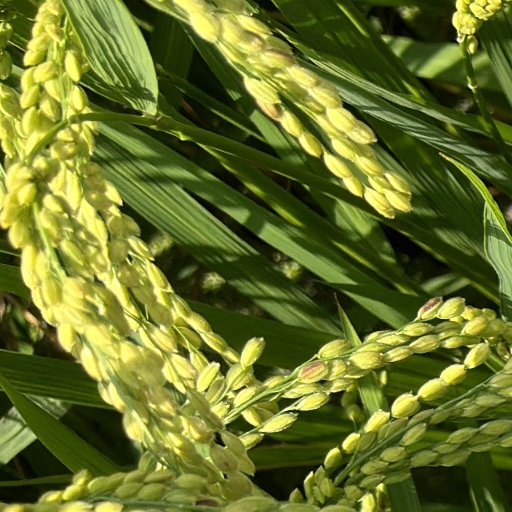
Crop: rice